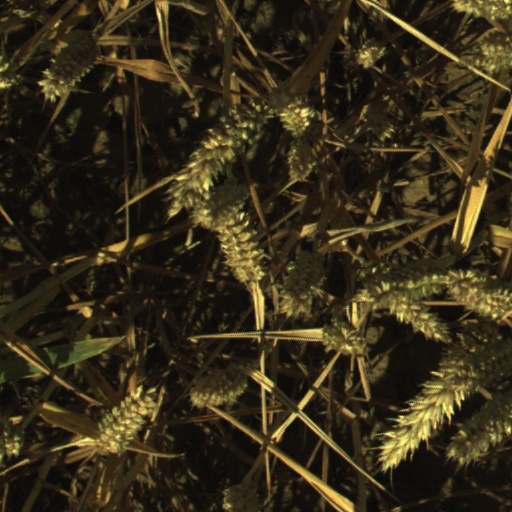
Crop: wheat